WCLV

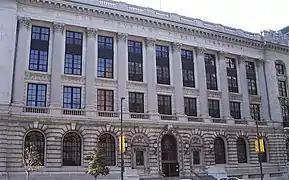
The Cleveland Public Library initially won a 1979 auction for WBOE's license, then competed with Cleveland Public Radio for the succeeding license.

The Cleveland school's emphasis on visual aides, including instructors and recorded music, to accentuate programs over WBOE led "Variety" to describe the radio station in their March 8, 1944, issue as "a close facsimile to actual television", suggesting that WBOE could be a forerunner to educational television. During a keynote speech at the NAEB's 1953 Lincoln Lodge Seminar, Levenson reflected on WBOE's effectiveness as a learning tool, seeing television as a step forward and a way for students to learn by being emotionally involved in the course material. Levenson also noted that television courses need to be presented not as supplementary to a course, but intrinsic to it, a process that had been successful at WBOE. While many teachers in the district were initially reluctant to work with the medium, a full generation of teachers had "grown up with radio" and thus saw the value and potential of mass media. Earlier in 1953, the Board of Education set aside $200,000 (equivalent to $ in ) for possible investment into a television station, committing to investigate the necessary costs.